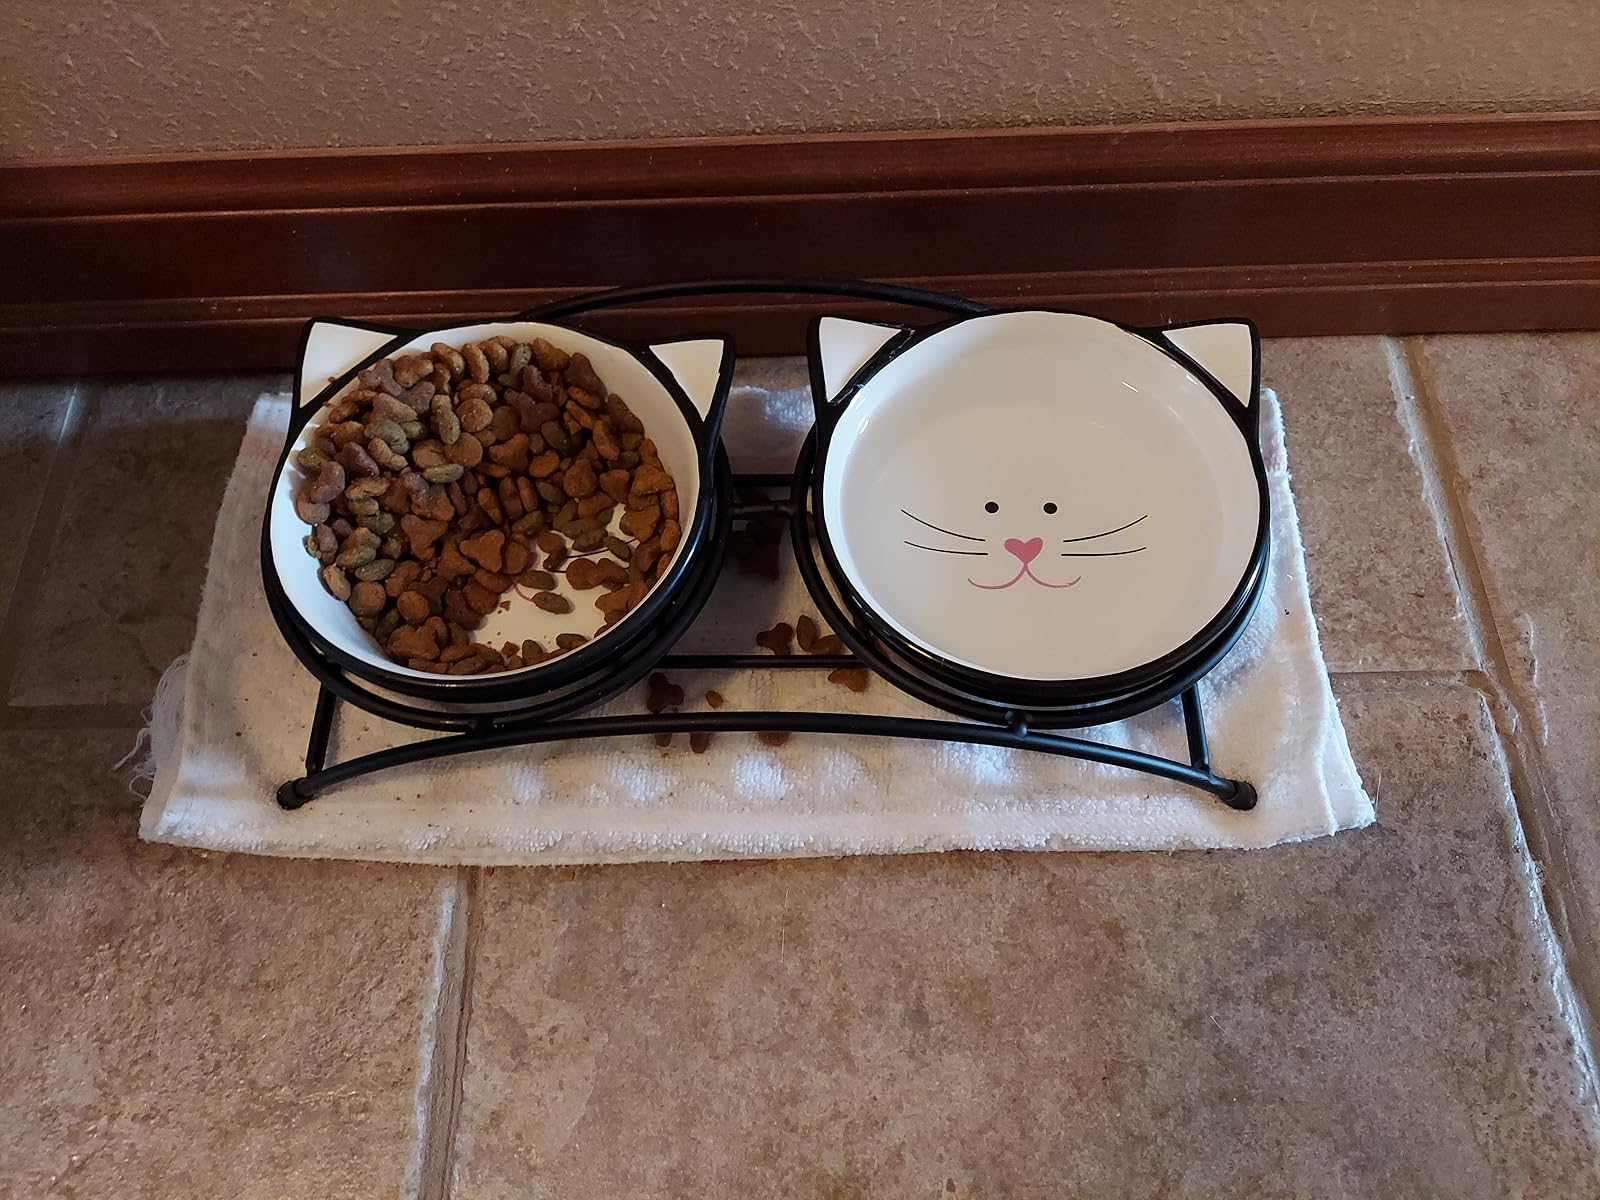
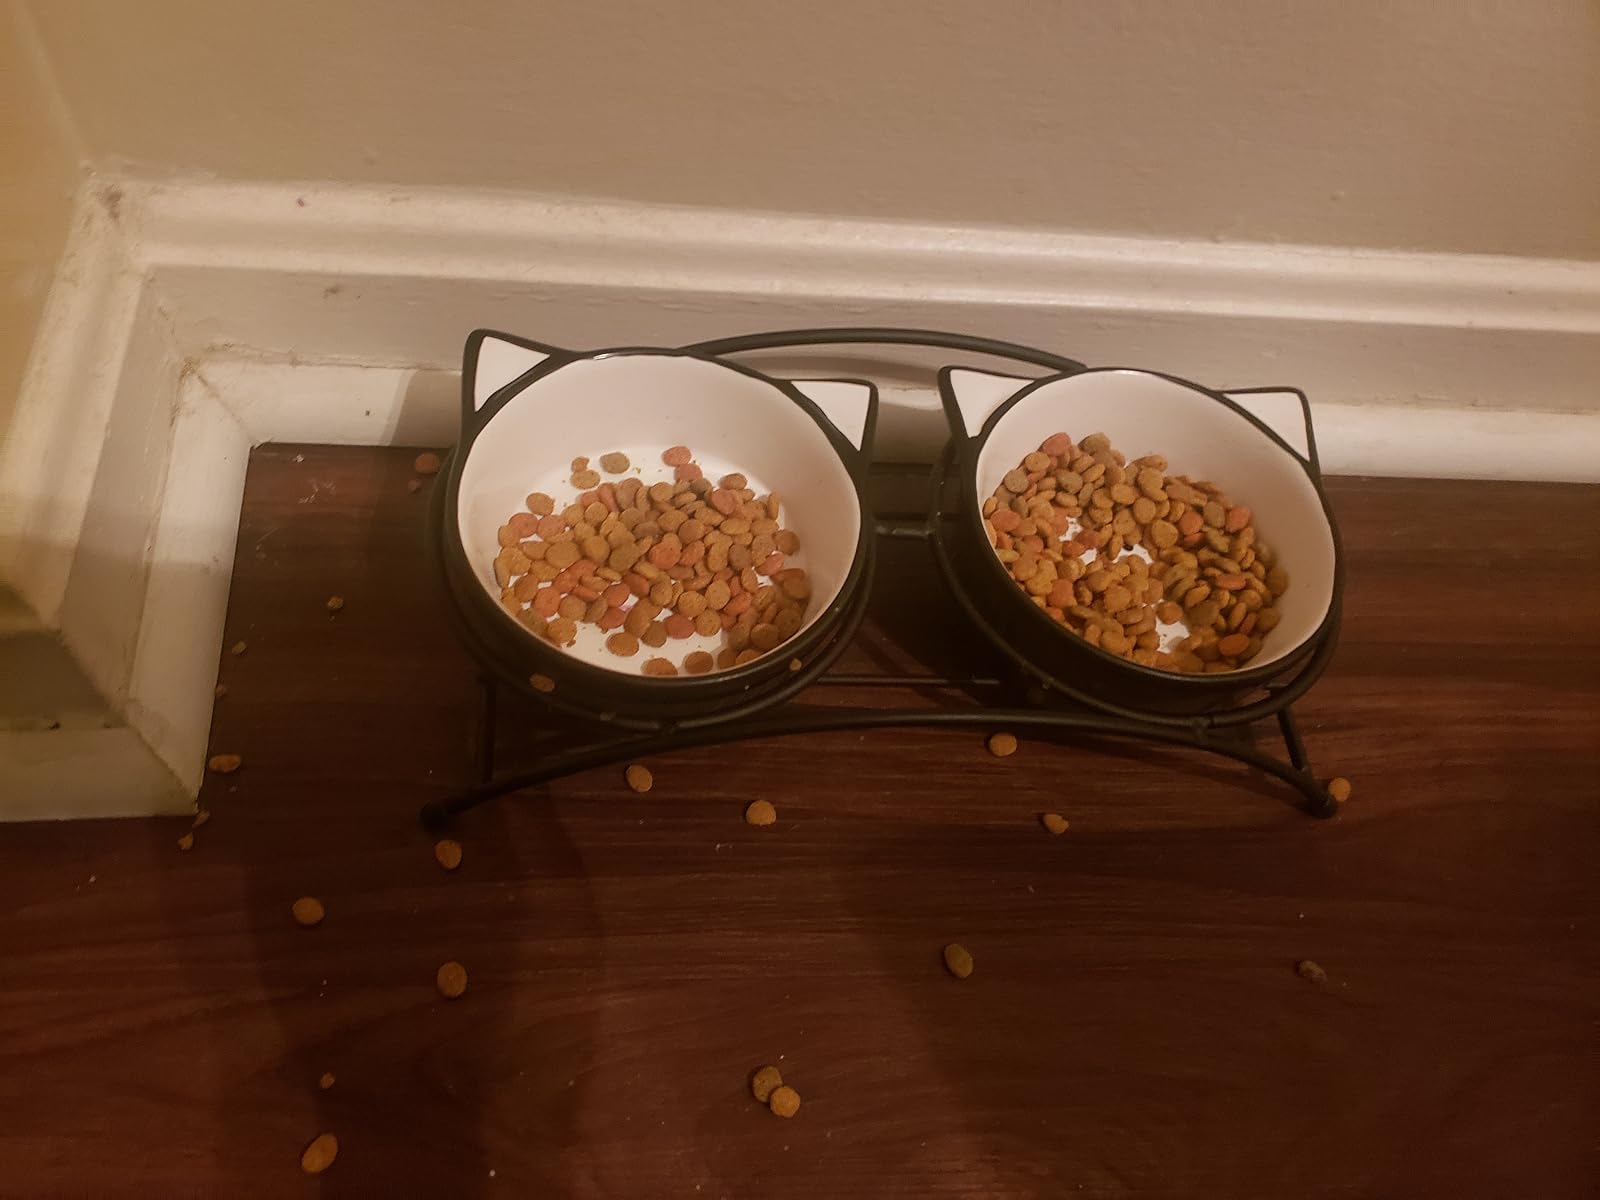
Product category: items_bowl
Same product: yes